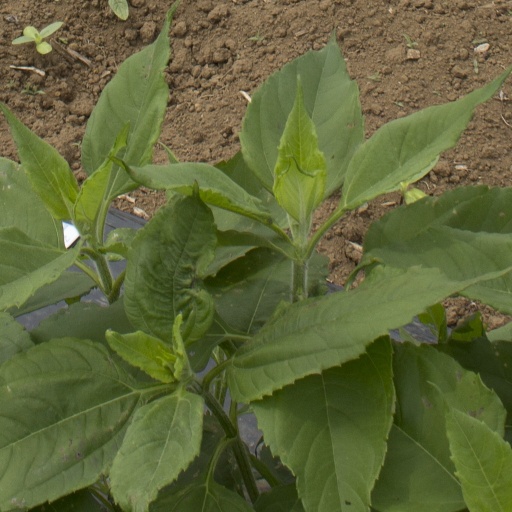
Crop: Jerusalem artichoke